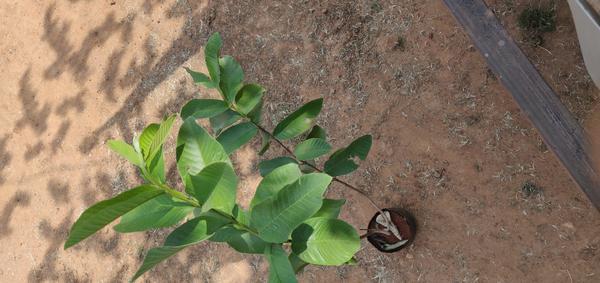
Plant: Gauva